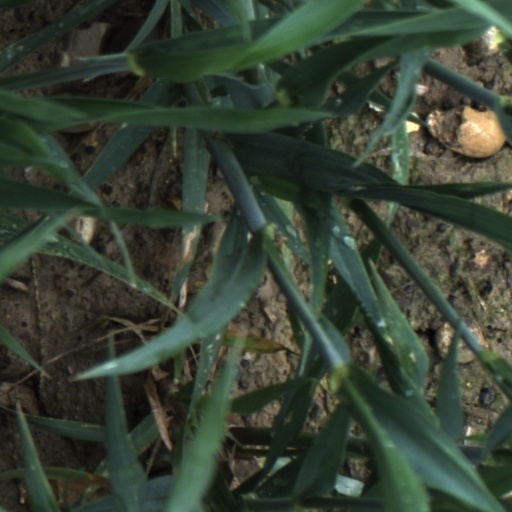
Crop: wheat